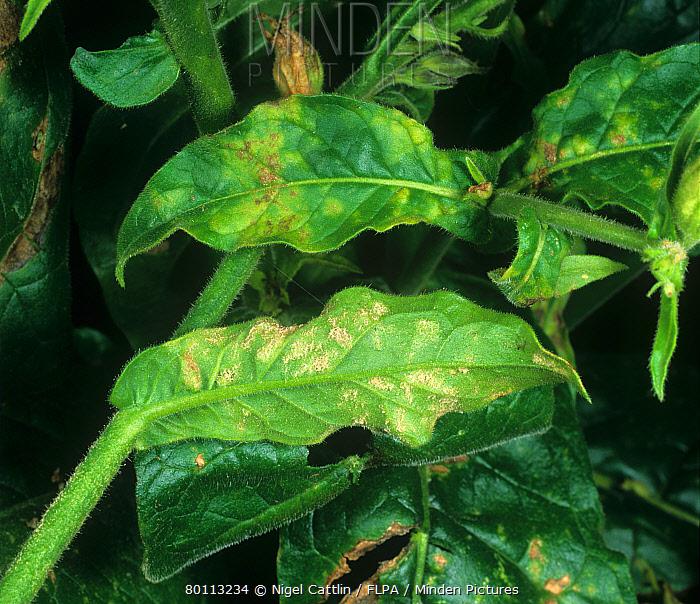
Plant: Tobacco
Disease: tobacco blue mold